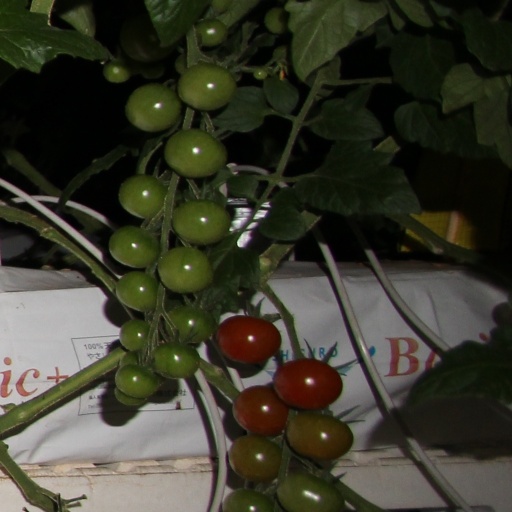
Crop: tomato